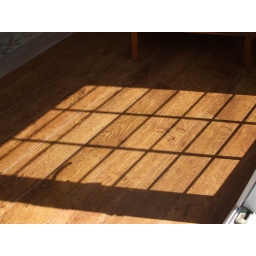
glazing bars in Fench doors on lounge floor